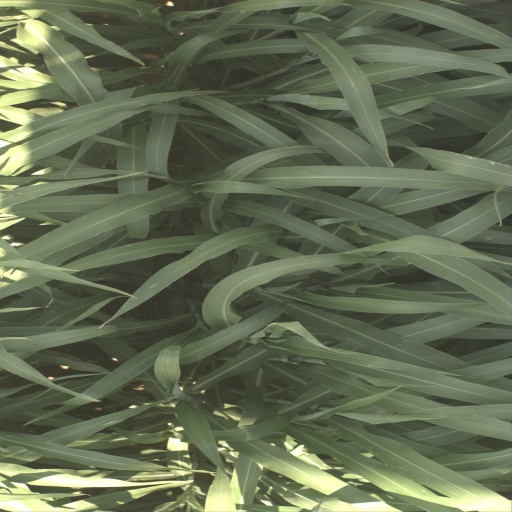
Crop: sorghum